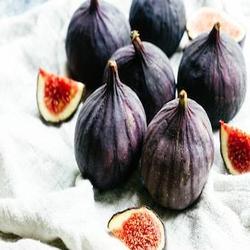
Label: Fig